Perisher Ski Resort

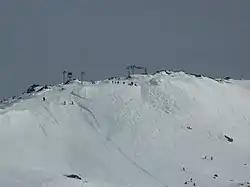
Olympic Ski Trail, leading to Perisher Valley from Perisher Mountain.

A story, which may be apocryphal, credits James Spencer, who settled in the area in the 1840s with saying 'What a perisher' when caught in a storm. The area was used by mountain graziers during the summer months for many years.